McKinney Fire

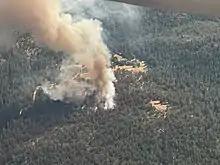

The McKinney Fire was first reported in the afternoon of July 29, 2022. Officials were unsure of the cause, but did not believe it was started by a lightning strike. The fire grew quickly after starting, influenced by nearby thunderstorms, which produced gusty outflow winds without rain. By 8:30 pm, the fire was roughly 300 acres. On the night of the 29th, amid extreme fire behavior, the McKinney Fire generated an enormous pyrocumulonimbus cloud that reached approximately 50,000 feet into the troposphere and stratosphere, generating its own lightning. Firefighters were forced to "shift from an offensive perimeter control effort to evacuations, point protection and structure defense."